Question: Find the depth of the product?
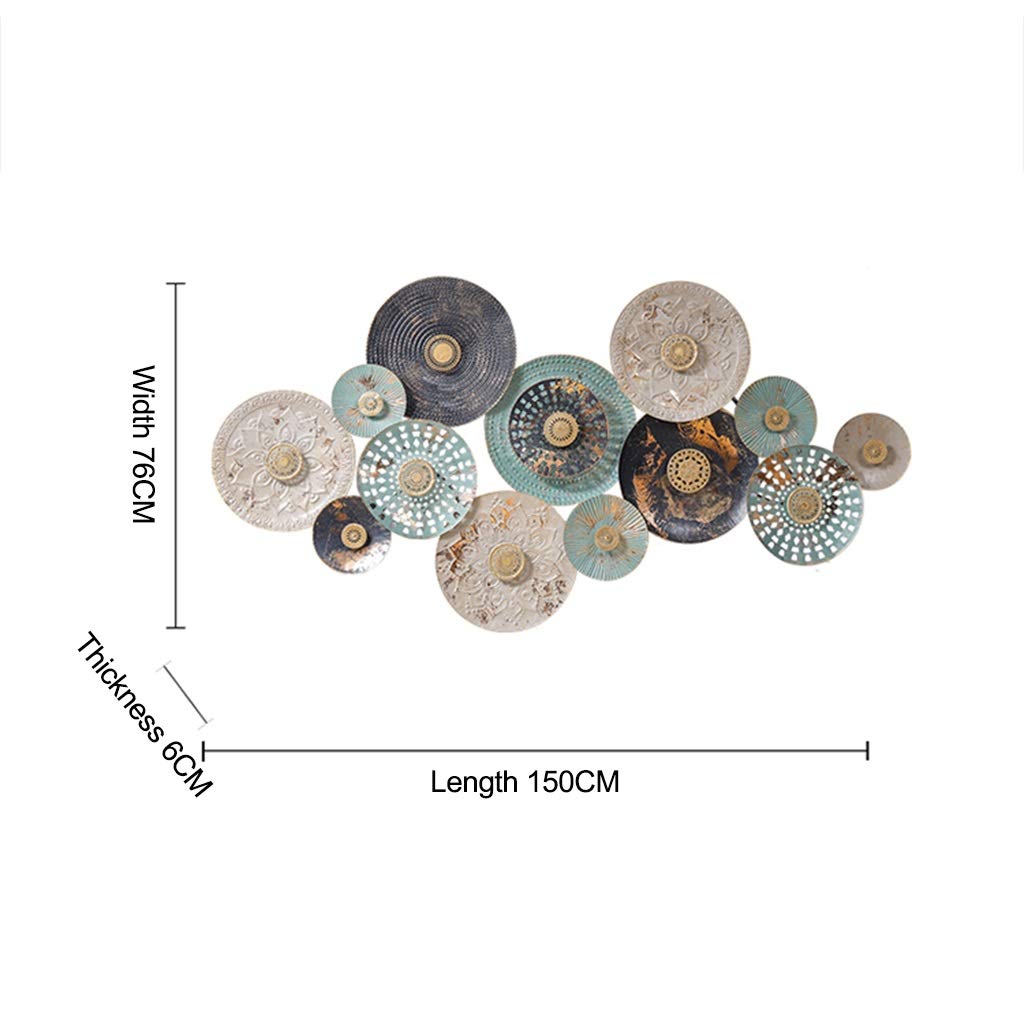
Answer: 150.0 centimetre